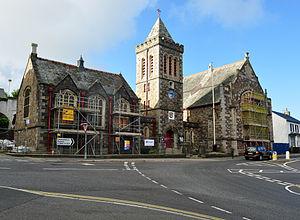
Launceston est une ville, un ancien borough, une civil parish situé à l'est des Cornouailles en Angleterre, Royaume-Uni. Les deux églises anglicanes sont l'église Sainte-Marie-Madeleine dans la ville, et l'église Saint-Thomas près de la rivière Kensey, une tributaire du fleuve Tamar.